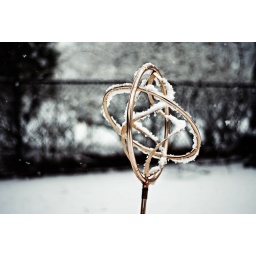
Can't wait till spring to turn it on, my dogs love it. Shoots water in every direction.